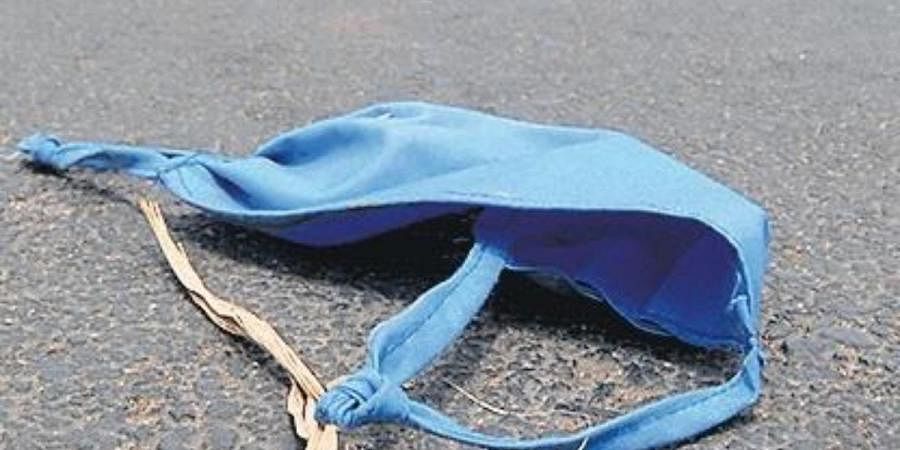
Label: trash